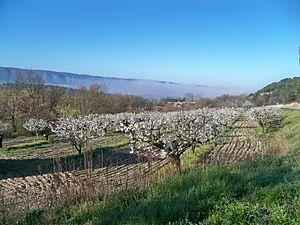
Cerisiers dans le Luberon, Vaucluse, France
Apt est une commune française, sous-préfecture du département de Vaucluse, dans la région Provence-Alpes-Côte d'Azur.